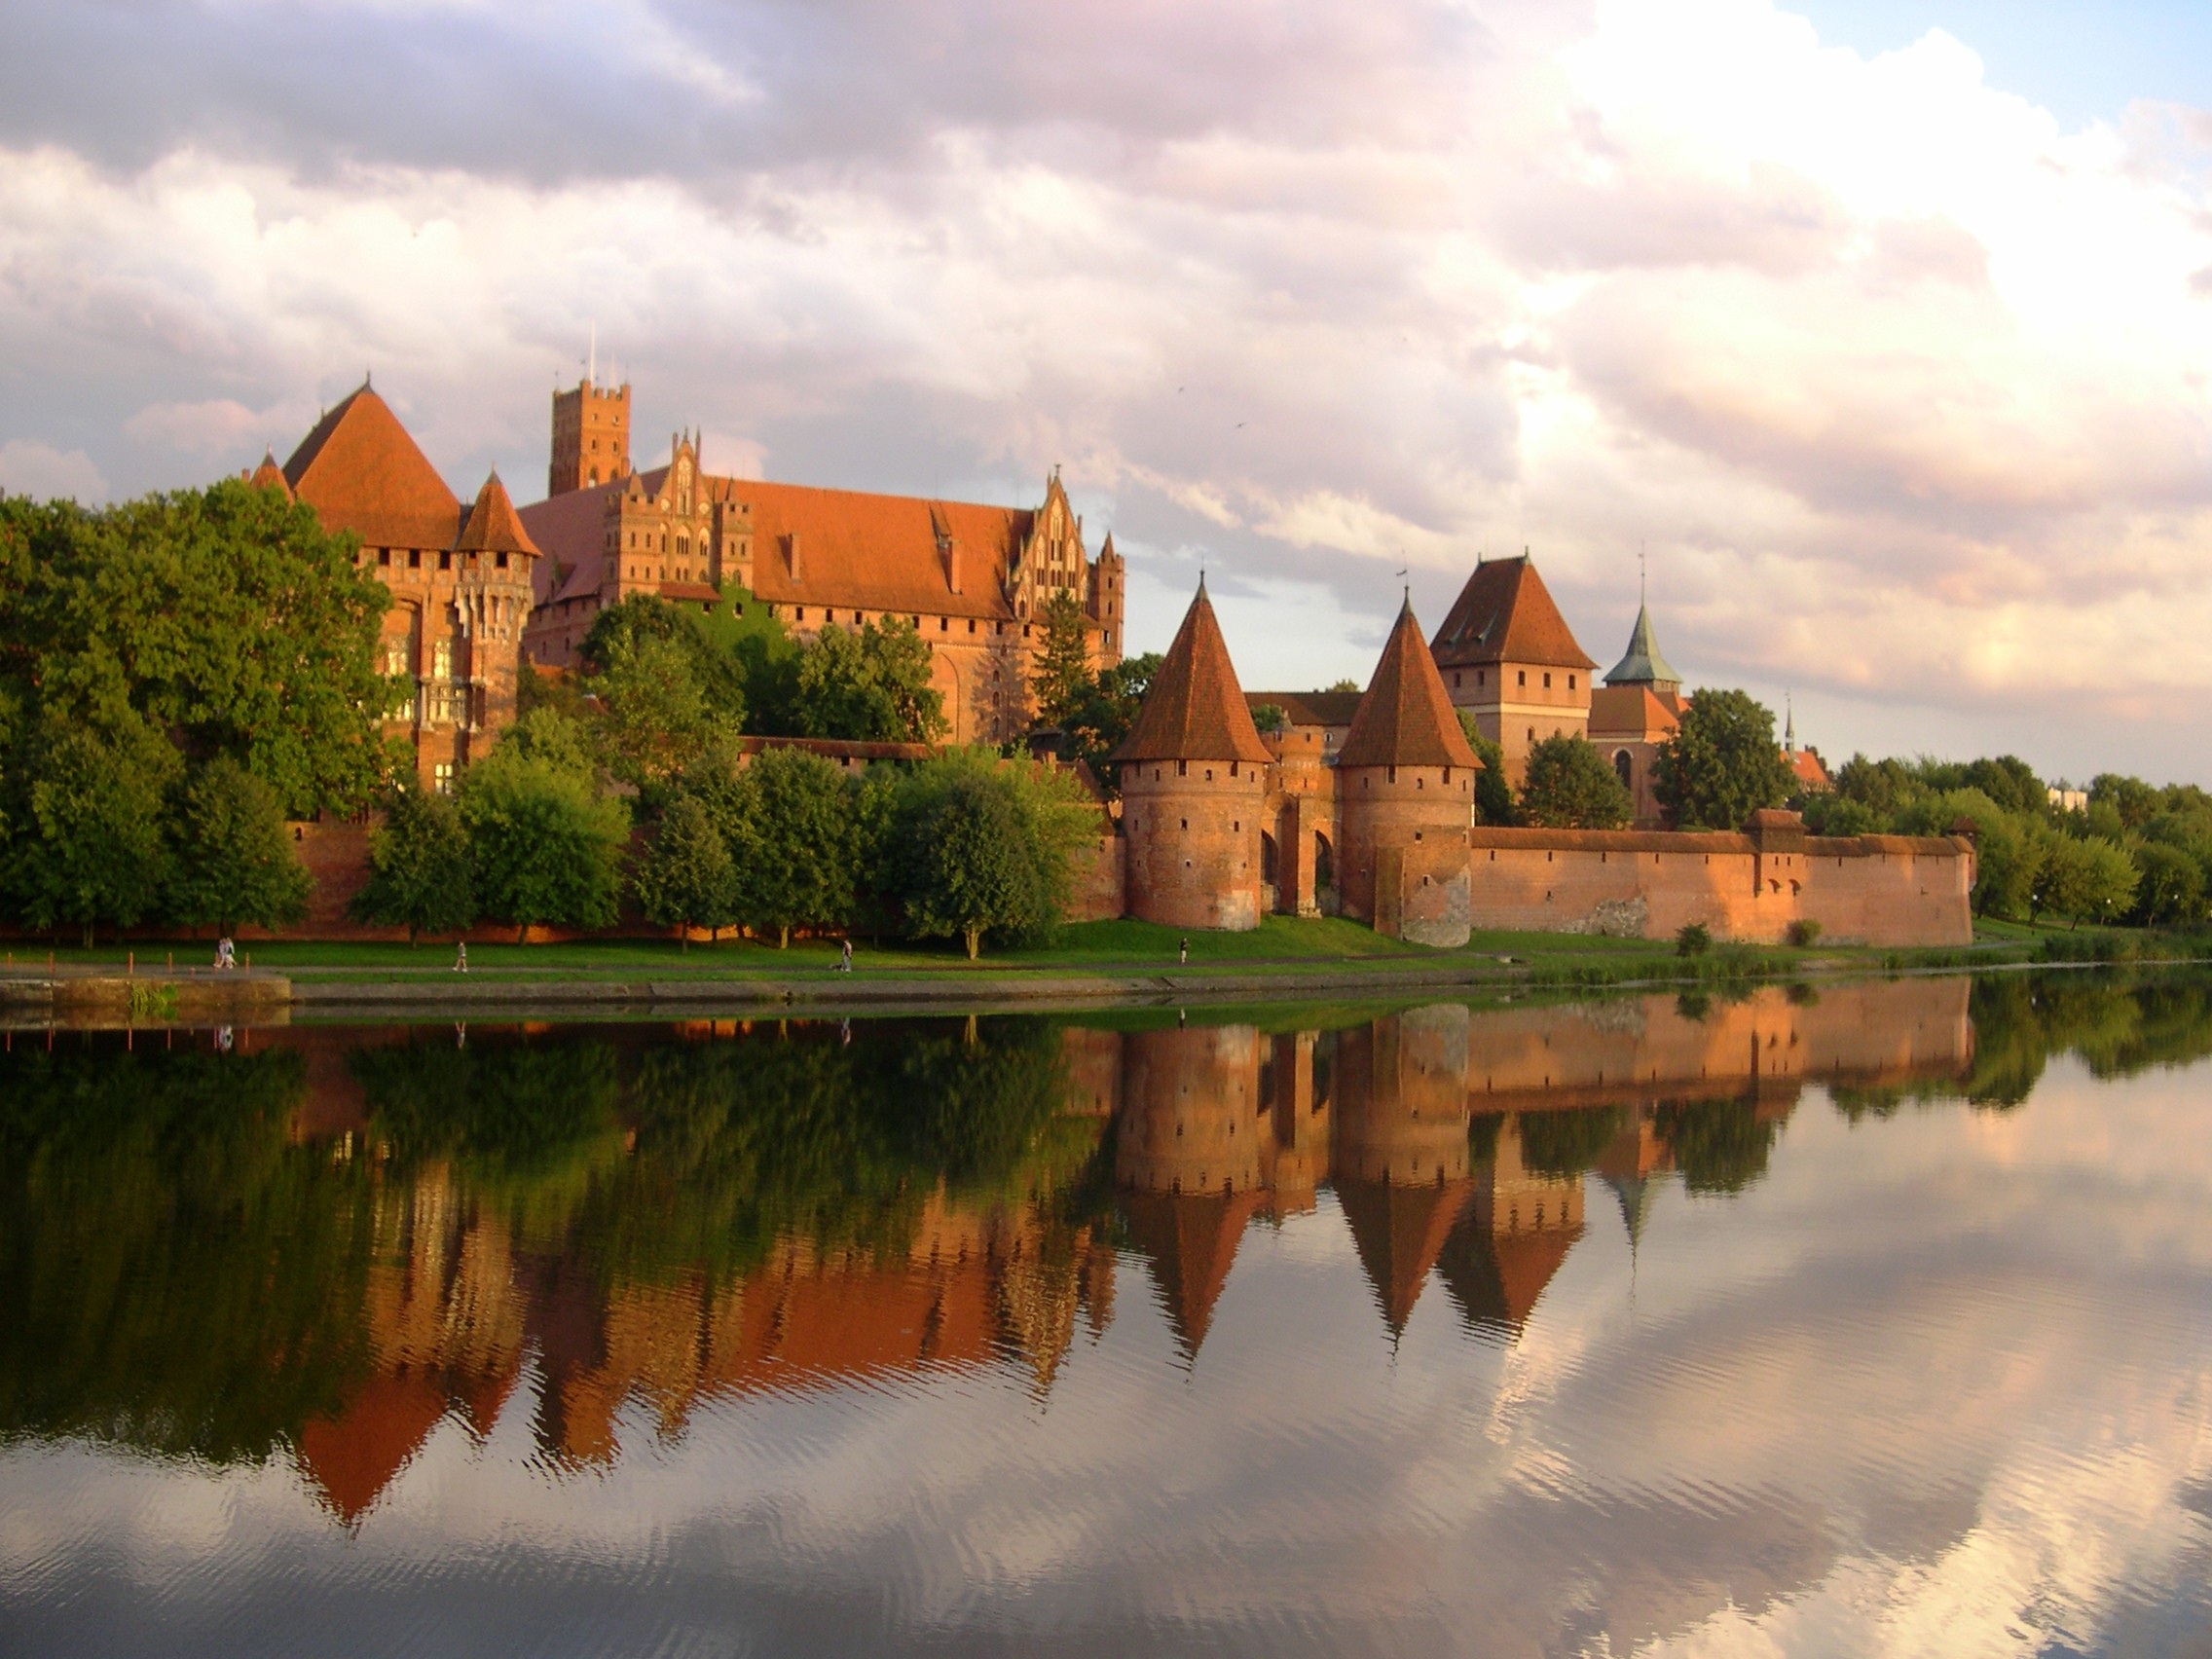
landscape, morning, building, chateau, river, evening, reflection, autumn, castle, waterway, poland, moat, malbork, water castle